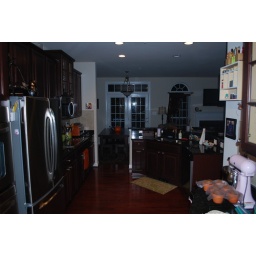
The kitchen. You can see our pumpkin spice muffins in their flower pot bakeware on the right.